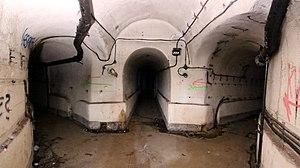
La galerie de l'ouvrage du Welschhof
L'ouvrage du Welschhof est un ouvrage fortifié de la ligne Maginot, situé sur la commune de Gros-Réderching dans le département de la Moselle.